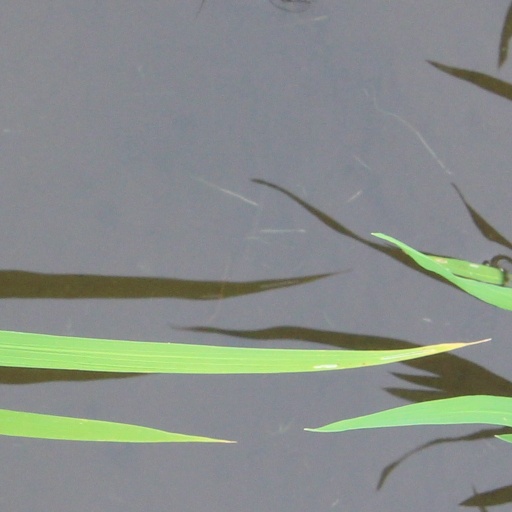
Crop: rice